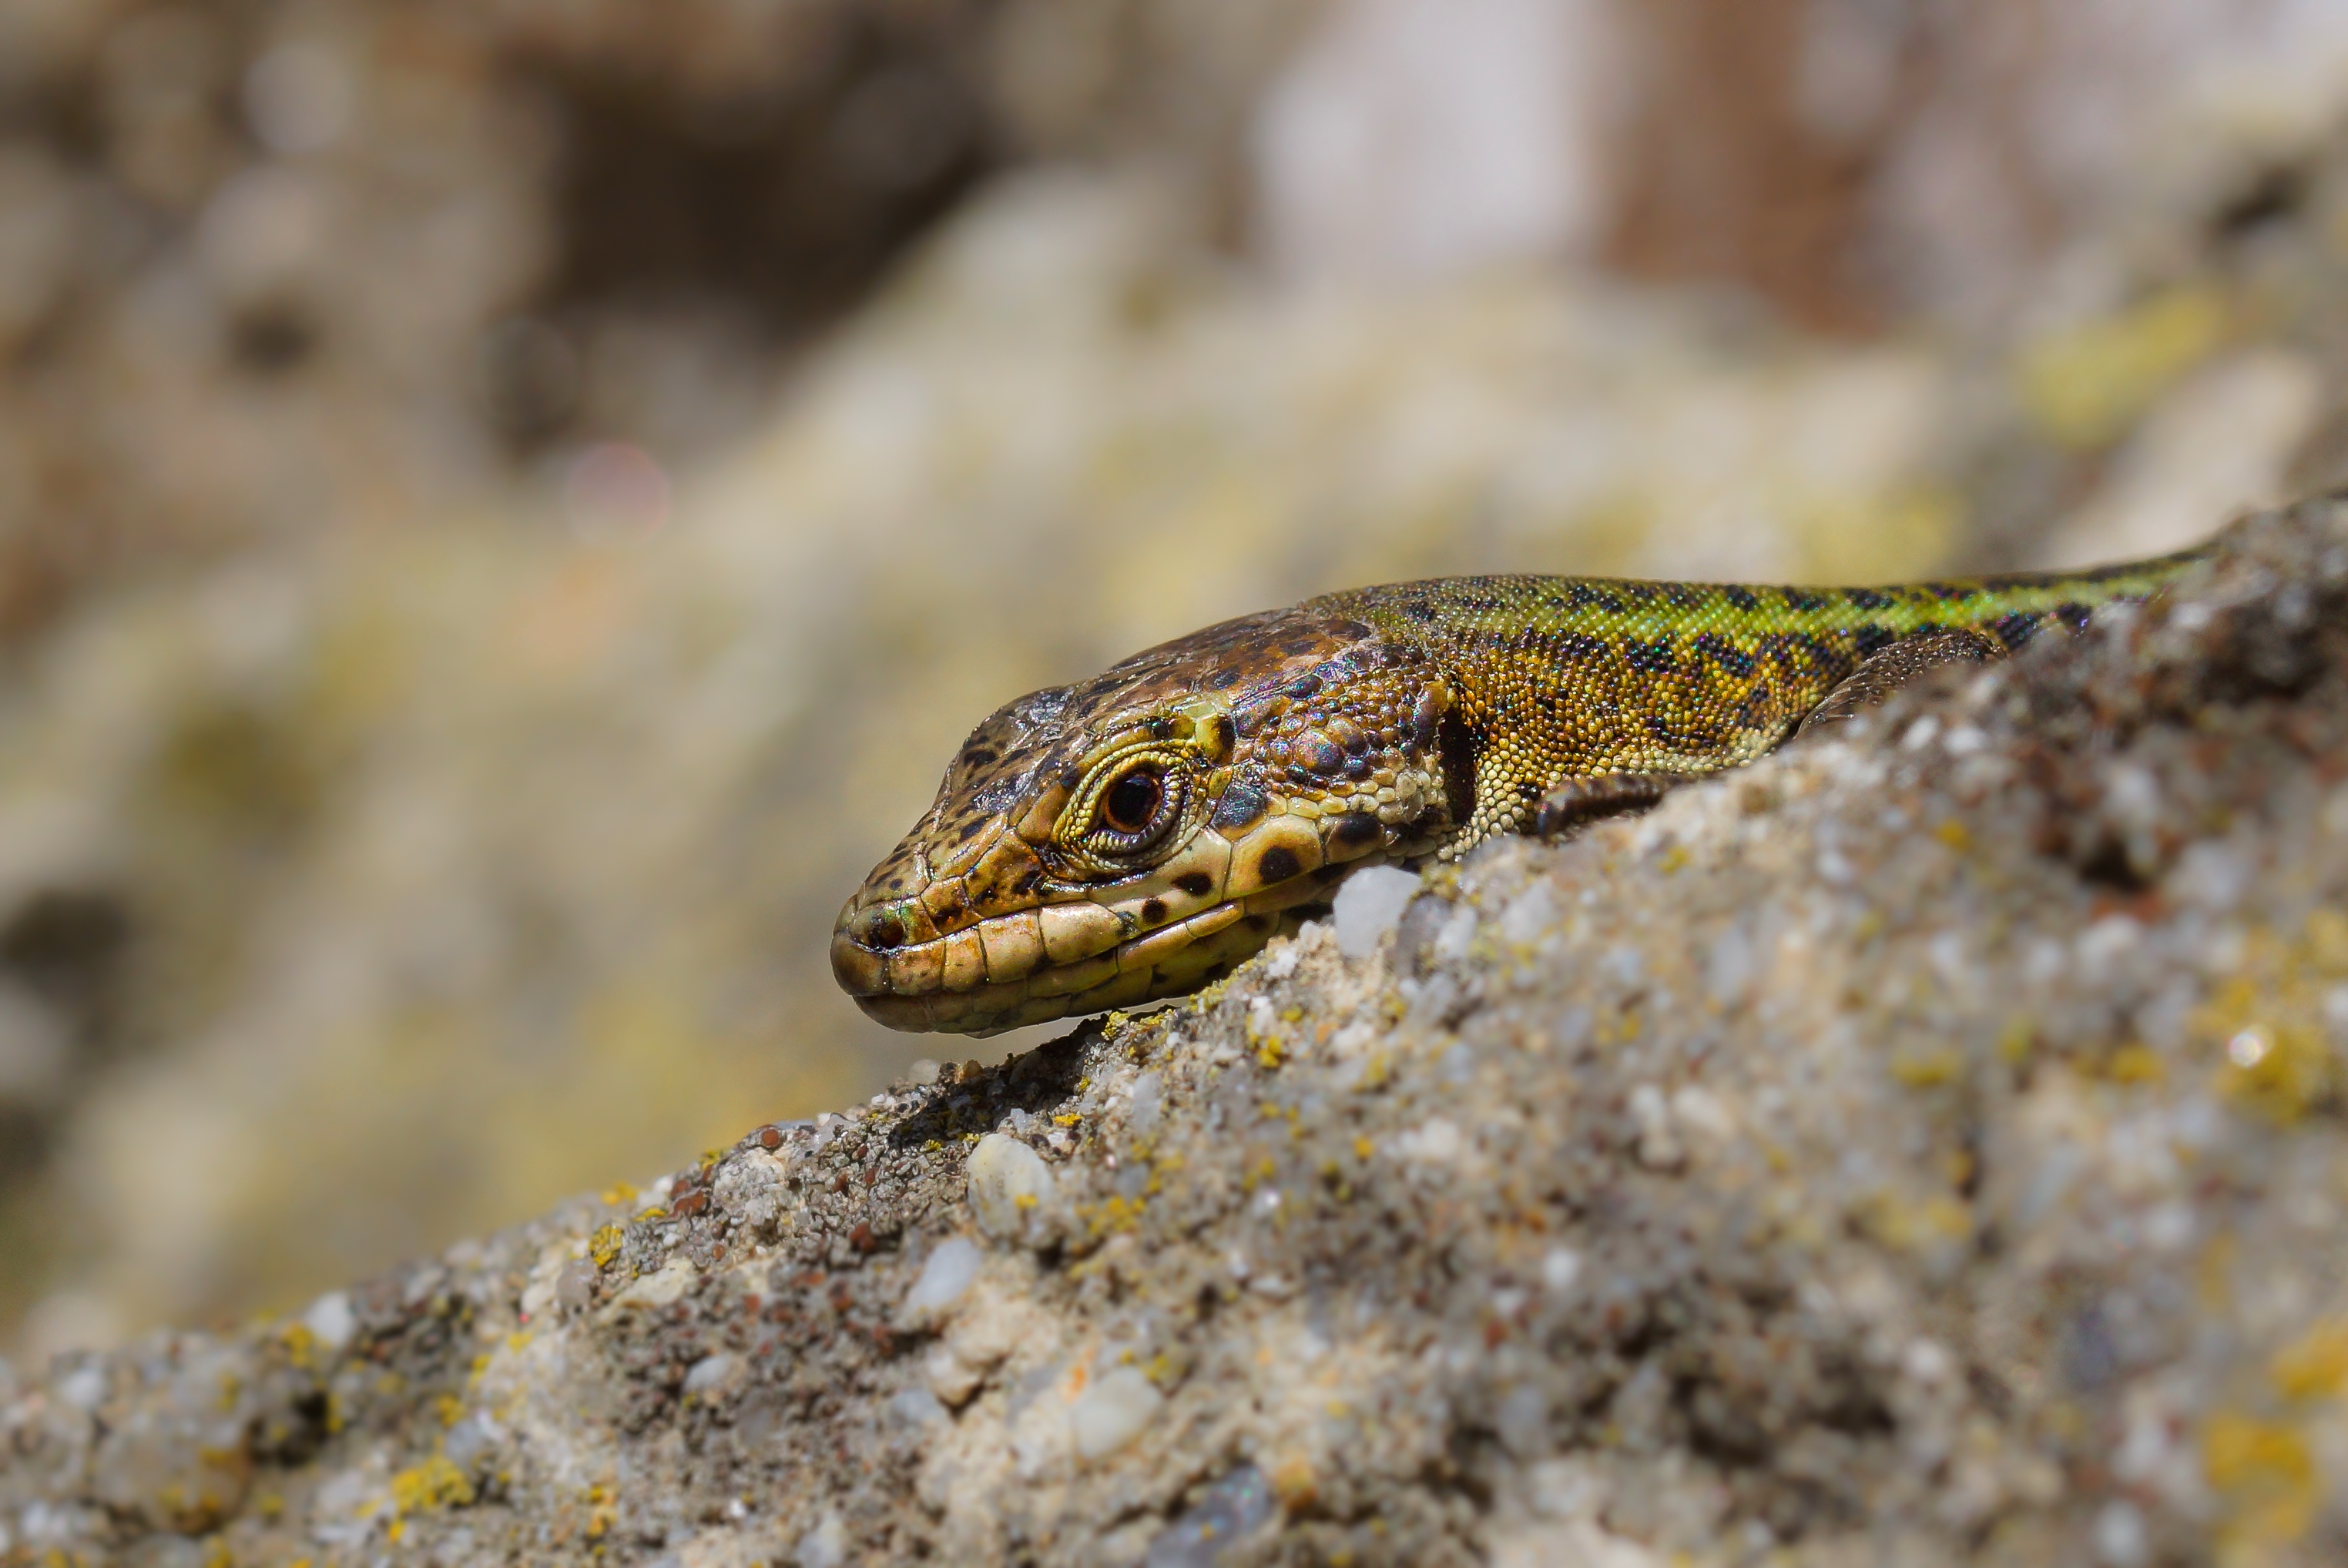
nature, wildlife, macro, reptile, amphibian, fauna, lizard, close up, animals, vertebrate, newt, naturaleza, reptil, ggl1, gaby1, xovesphoto, animales, lagartija, sonya77, tamronusd90mm, tamronssm90mm, macro photography, lacerta, scaled reptile, salamandridae, lacertidae, lissotriton, smooth newt